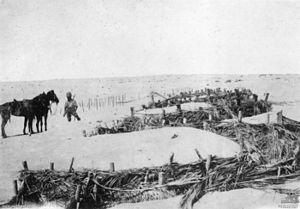
Friedrich Freiherr Kress von Kressenstein Nuremberg, 24 avril 1870 – Munich, 16 octobre 1948 était un général allemand et membre de la mission militaire allemande envoyée en soutien à l'Empire ottoman pendant la Première Guerre mondiale. Son titre Freiherr correspond à celui de Baron.